VH1 (Poland)

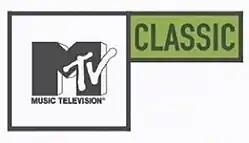
Channel logo under the previous "MTV Classic" name

VH1 Poland was a Polish music pay television channel from ViacomCBS Networks EMEAA that was active from 1 December 2005 to 3 March 2020.